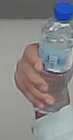
Product: nestle_water